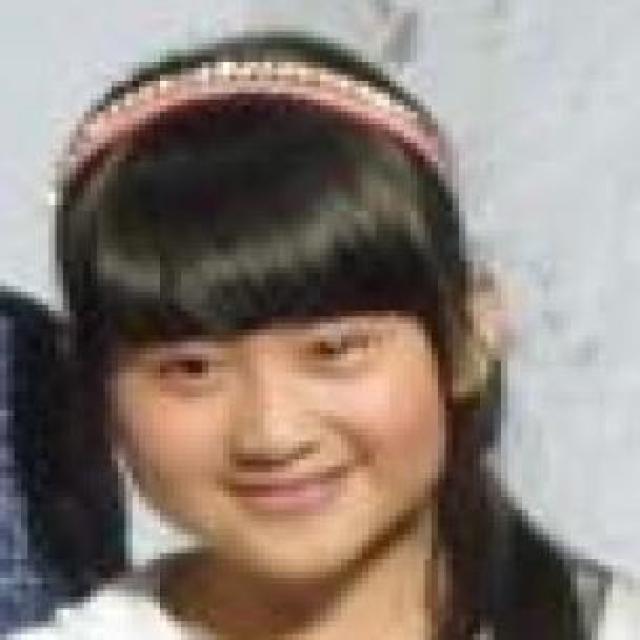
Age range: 13-20